Valentin Tramontina

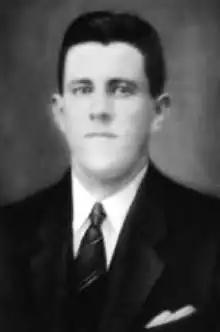

Valentin Tramontina (July 17, 1893 – February 28, 1939) was a Brazilian blacksmith, businessman, manufacturer and the founder of the Brazilian company Tramontina, In 1911, three years after the railroad had arrived in Carlos Barbosa, mountainous region of Rio Grande do Sul, he came to town, coming from Santa Barbara, inside Bento Gonçalves. The small blacksmith who set up in the city, next to the pavilion where today there is a tire repair the War Office, made minor repairs as put horseshoes on horses.